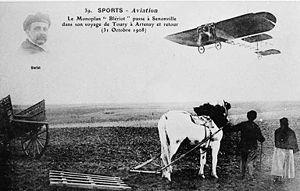
31 octobre
Le Russe Sikorsky construit à Kiev son premier hélicoptère.
Le Blériot VIII est l'un des premiers avions réussis construits par l'ingénieur français Louis Blériot, en 1908. Cet avion présente deux caractéristiques significatives qui deviendront finalement la norme : une configuration monoplan à empennage type Pénaud et un système de contrôle de gouvernes par manche à balai et palonnier.
Louis Charles Joseph Blériot, né le 1ᵉʳ juillet 1872 à Cambrai et mort le 1ᵉʳ août 1936 à Paris, est un constructeur de lanternes d'automobiles, d'avions, de motocyclettes et de chars à voile, et un pilote précurseur et pionnier de l'aviation française.